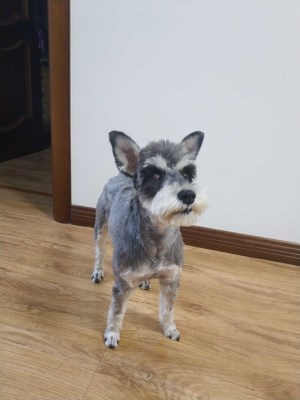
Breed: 2342-n000102-miniature_schnauzer